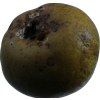
Label: pear